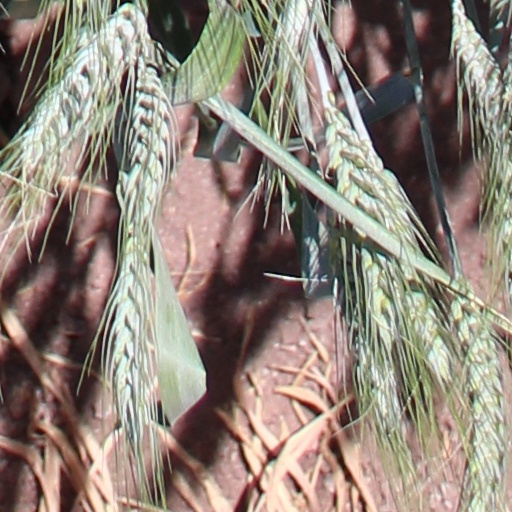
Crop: wheat